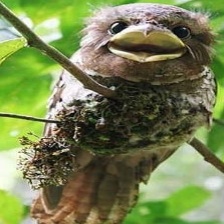
Species: TAWNY FROGMOUTH
Scientific name: PODARGUS STRIGOIDES